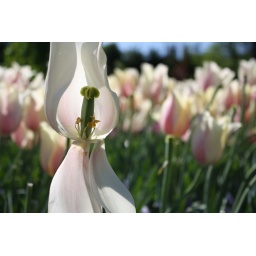
white, torn tulip in a field of pink flowers taken at the Dallas Arboredum.